Banagher

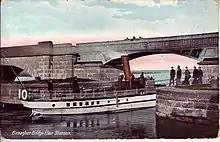
Banagher Bridge in the 19th century

The present bridge of seven arches was erected by the Commissioners for the Improvement of Navigation of the Shannon in 1841–1843. The engineer was Thomas Rhodes, one of the commissioners of the Shannon Navigation, whose name can be seen on many of the bridges over the Shannon and on surviving lock mechanisms, notably at Victoria and Athlone locks. This bridge was reconstructed and widened jointly by Offaly County Council and Galway County Council in 1971. Their work included replacing massive stone parapets on either side of the bridge with aluminium railings, and the removal of a swivel arch which had allowed passage for masted boats.